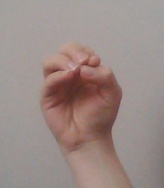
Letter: ha